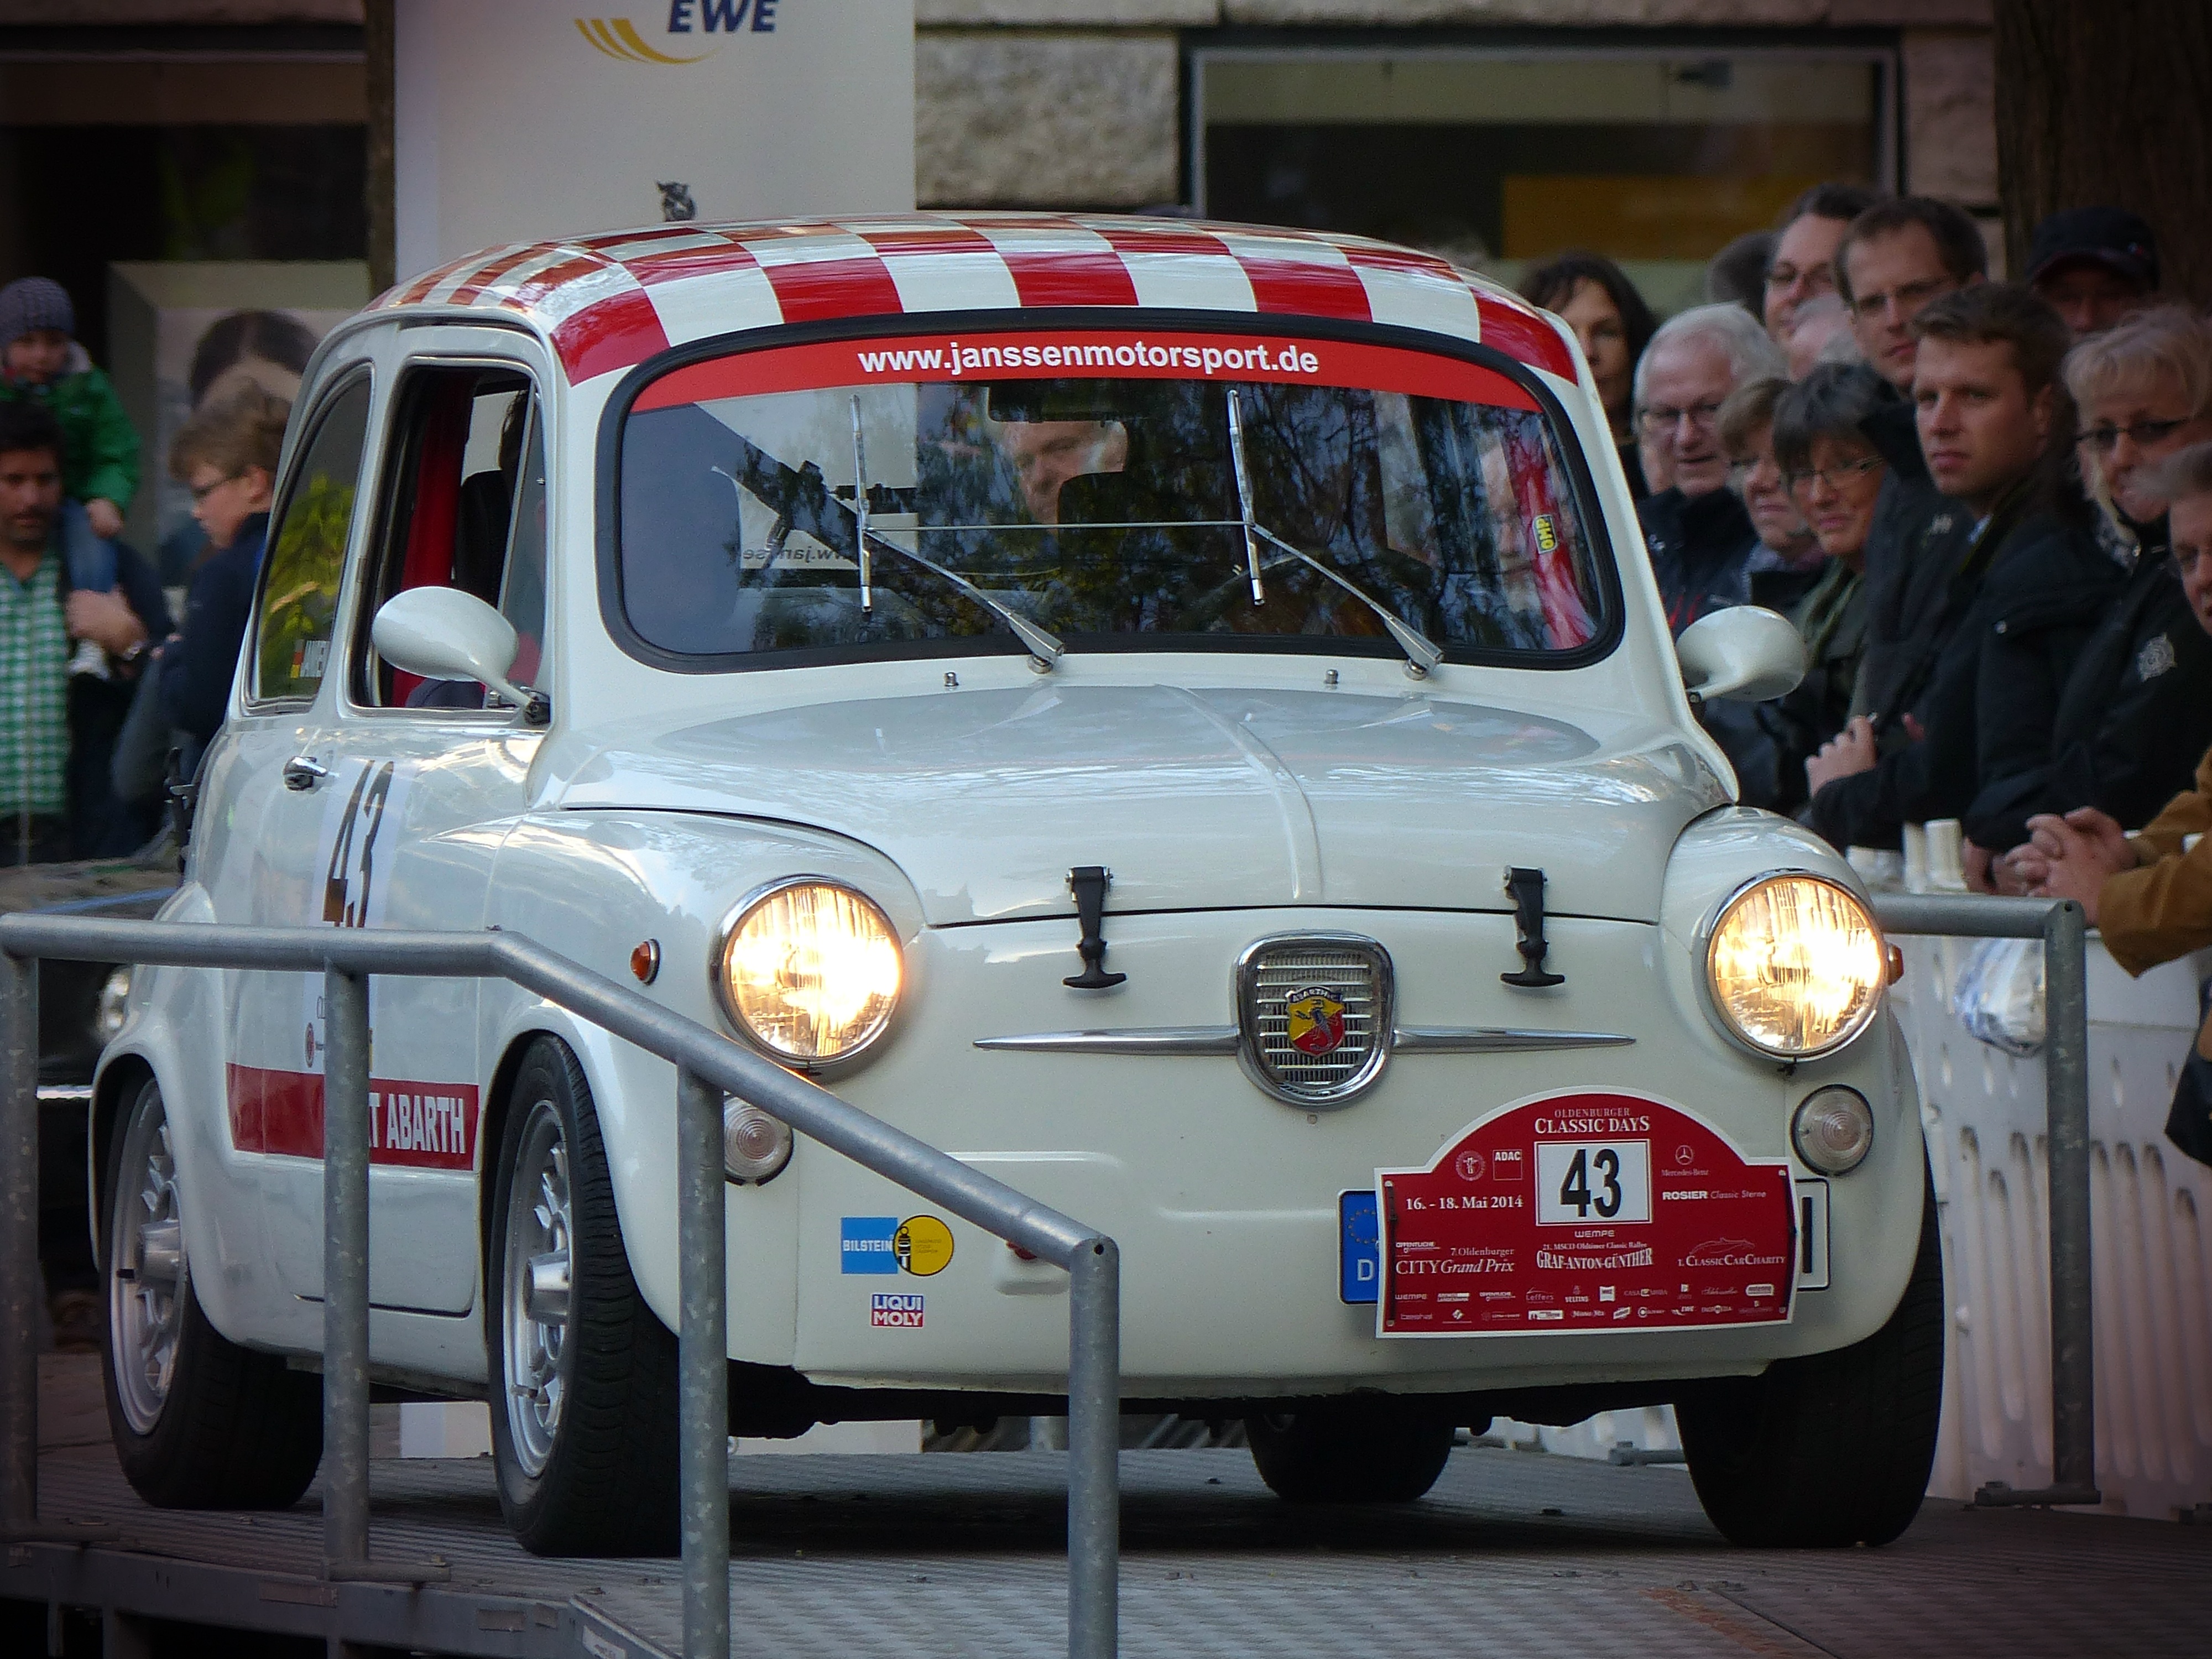
car, vehicle, auto, spotlight, automotive, motor vehicle, vintage car, oldtimer, classic, antique car, city car, land vehicle, seat 600, automobile make, compact car, fiat 600